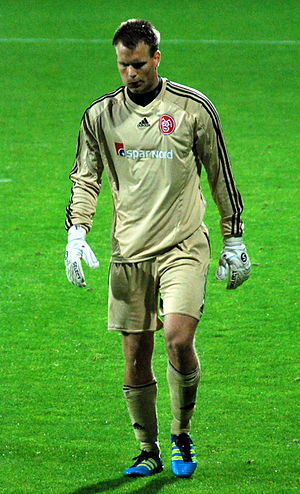
Nicolai Larsen / Karriere / AaB
Larsen mod Viborg. Viborg vandt 8-7 efter str.[16]
Fodboldspilleren Nicolai Larsen fra AaB. Her under straffesparkskonkurrencen i pokalkampen imellem Viborg FF og AaB på Viborg Stadion.
Nicolai Oppen Larsen er en dansk fodboldspiller, der spiller for FC Nordsjælland som målmand.